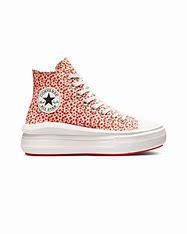
Brand: Converse
Model: Chuck Taylor All